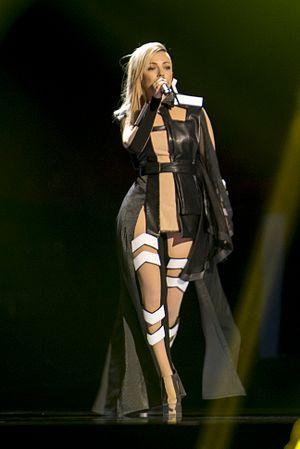
La Bulgarie participe au Concours Eurovision de la chanson, depuis sa cinquantième édition, en 2005, et ne l’a encore jamais remporté.